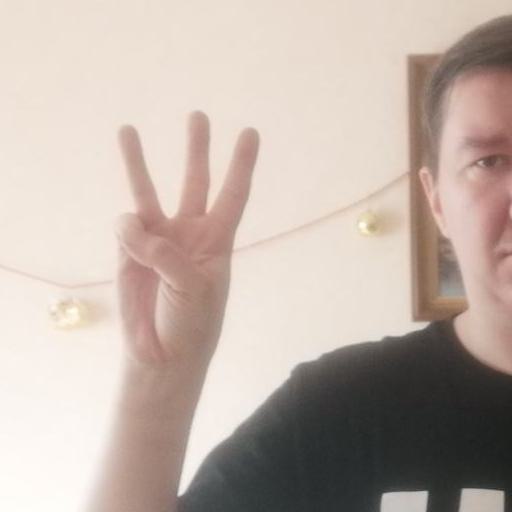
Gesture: three